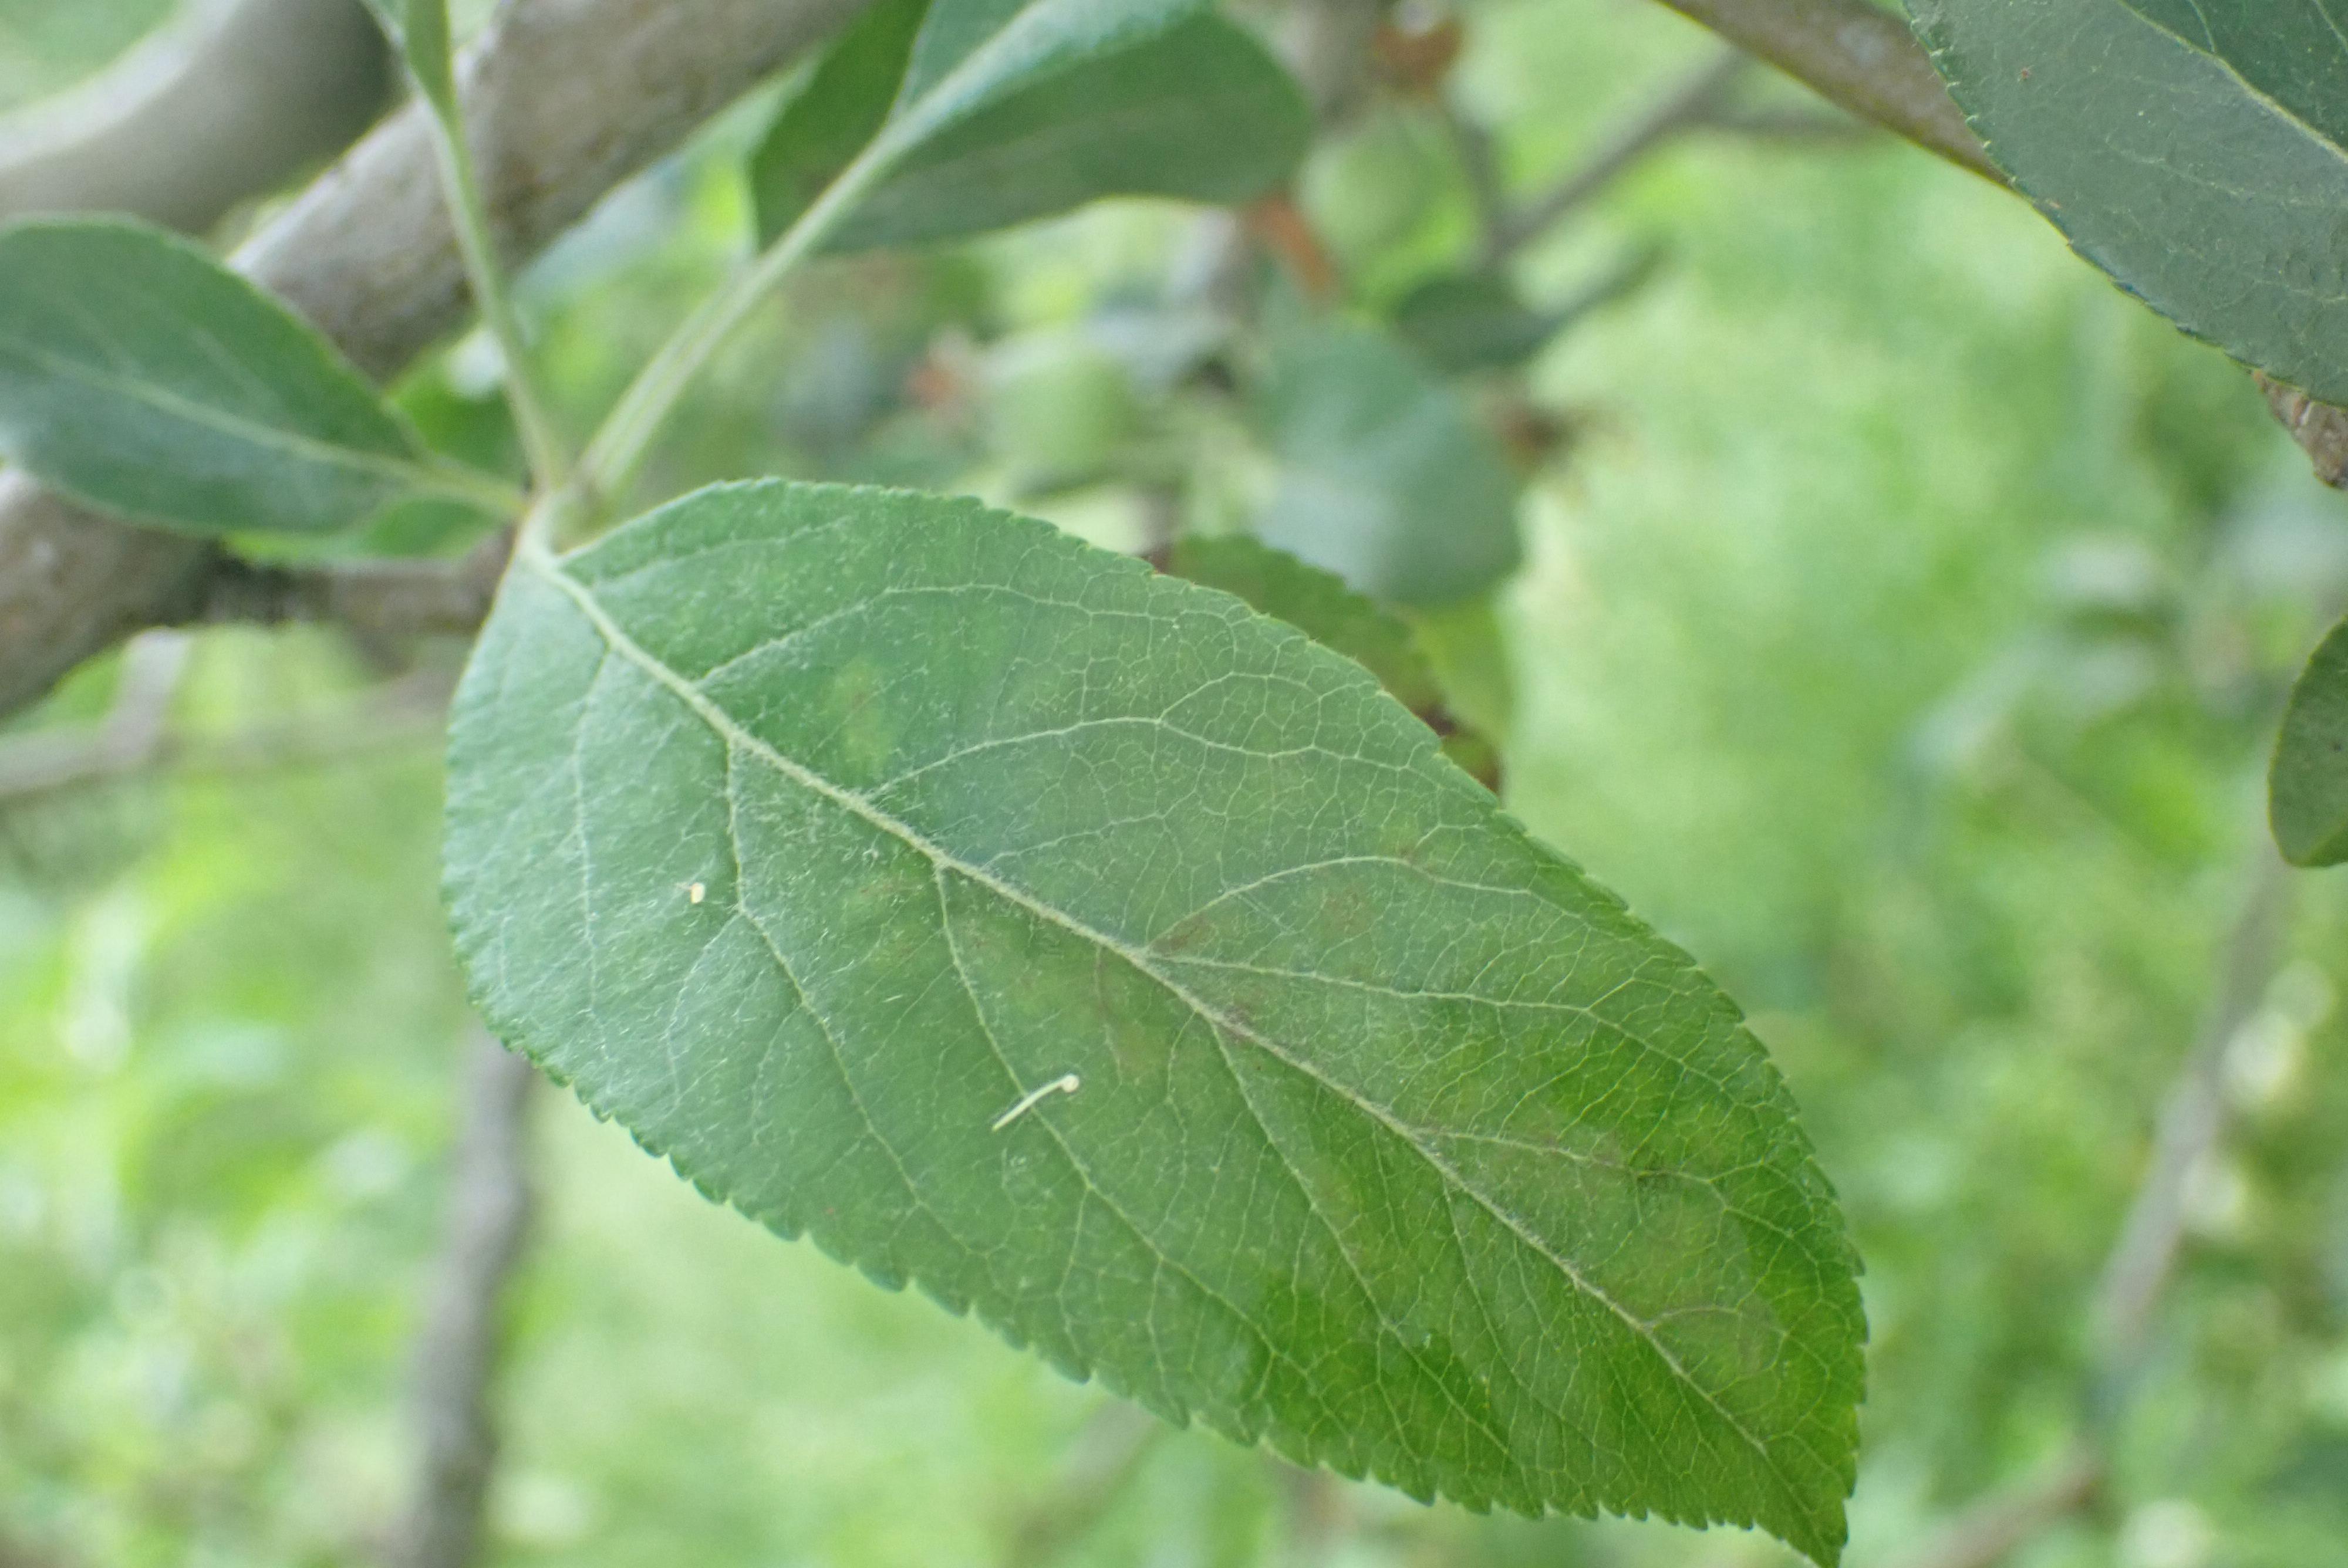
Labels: scab